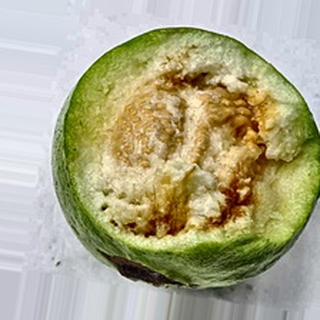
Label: guava_fruit_fly